Babe Ruth

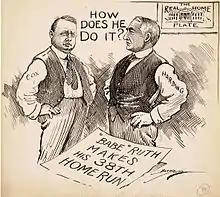
"How Does He Do It?" In this Clifford Berryman cartoon, presidential candidates Warren G. Harding and James M. Cox wonder at Ruth's record home run pace.

Carrigan was sufficiently impressed by Ruth's pitching to give him a spot in the starting rotation. Ruth finished the 1915 season 18–8 as a pitcher; as a hitter, he batted .315 and had four home runs. The Red Sox won the AL pennant, but with the pitching staff healthy, Ruth was not called upon to pitch in the 1915 World Series against the Philadelphia Phillies. Boston won in five games. Ruth was used as a pinch hitter in Game Five, but grounded out against Phillies ace Grover Cleveland Alexander. Despite his success as a pitcher, Ruth was acquiring a reputation for long home runs; at Sportsman's Park against the St. Louis Browns, a Ruth hit soared over Grand Avenue, breaking the window of a Chevrolet dealership.